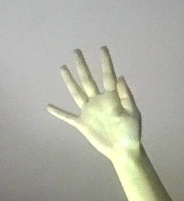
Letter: sheen